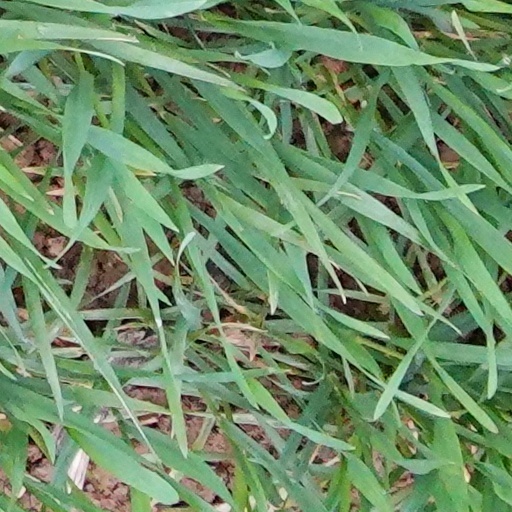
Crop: wheat